Hamburg

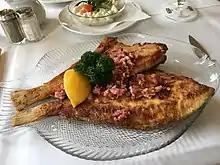
Fried plaice, Finkenwerder style

Hamburg State Opera is a leading opera company. Its orchestra is the Philharmoniker Hamburg. The city's other major orchestra is the NDR Elbphilharmonie Orchestra. The main concert venue is the new concert hall Elbphilharmonie. Before it was the Laeiszhalle, "Musikhalle Hamburg". The Laeiszhalle also houses a third orchestra, the Hamburger Symphoniker. György Ligeti and Alfred Schnittke taught at the Hochschule für Musik und Theater Hamburg.